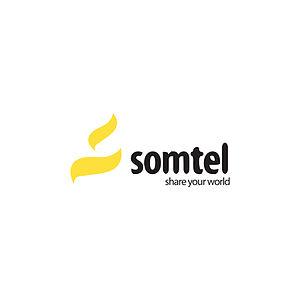
Somtel est une entreprise de télécommunications basée à Hargeisa, la capitale de la région nord-ouest de la Somalie Somaliland. L'une des plus importantes sociétés de télécommunications de la Somalie, il offre une gamme complète de services voix et de données aux clients, y compris 3G et le premier réseau 4G. Somtel est en grande partie détenue par Dahabshiil, mais est officiellement enregistrée dans les îles Vierges britanniques.